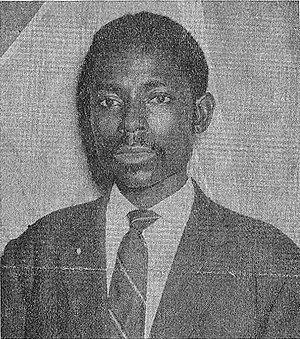
André Boboliko, diplômé de l'Institut des sciences sociales á Louvain. Commissaire au Travail et aux Affairs Sociales.
André Bo-Boliko Lokonga Monse Mihambo, né le 15 août 1934 à Lobamiti dans le Bandundu au Congo belge et mort le 30 mars 2018 à Bruxelles en Belgique, est un homme d'État congolais.